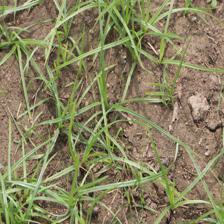
Label: Grass